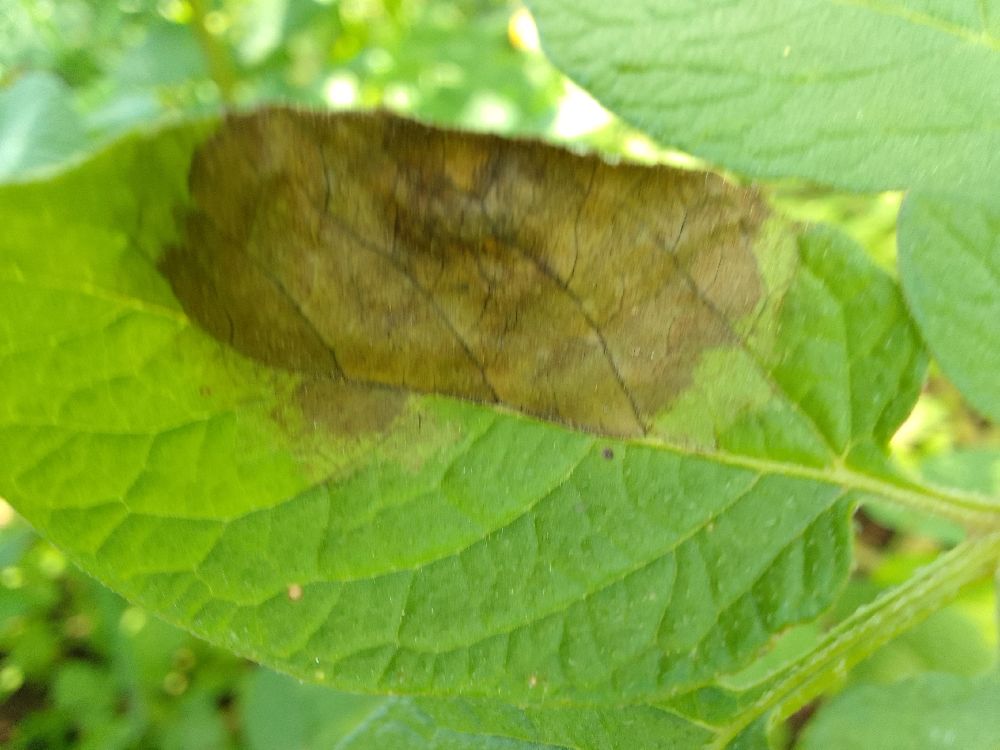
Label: Late blight